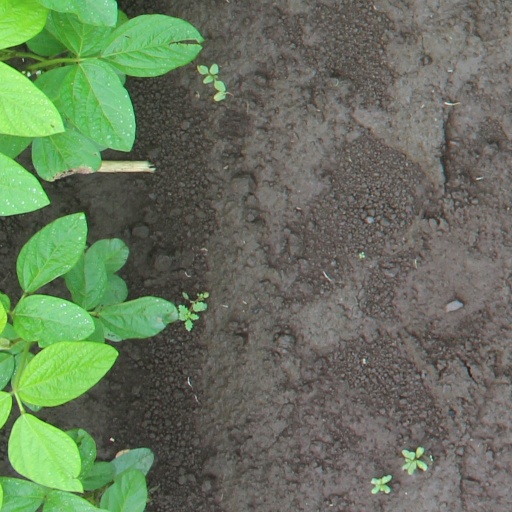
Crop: soybean